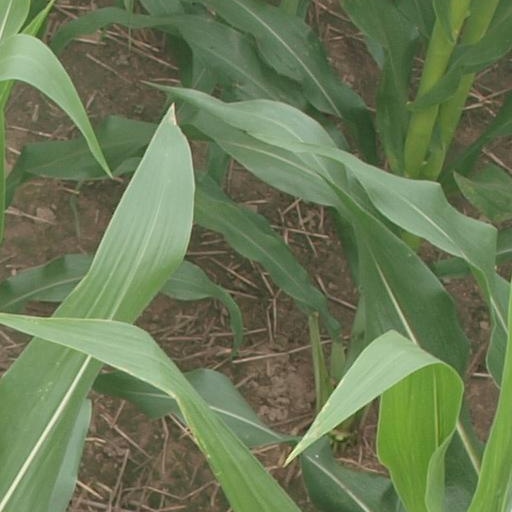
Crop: maize; corn